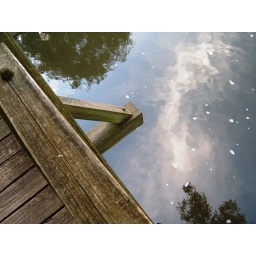
sky beneath the bridge